Describe the emotion expressed in this image:  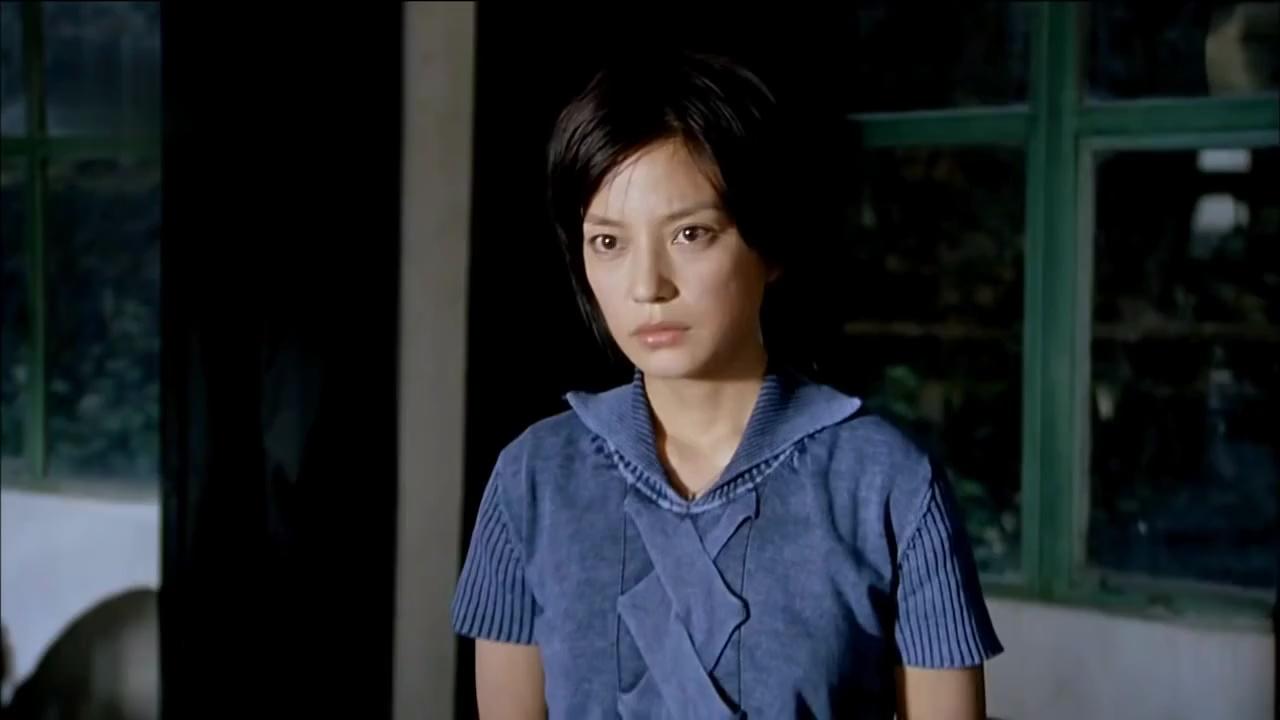
This person displays Pain, valence and arousal with low intensity.